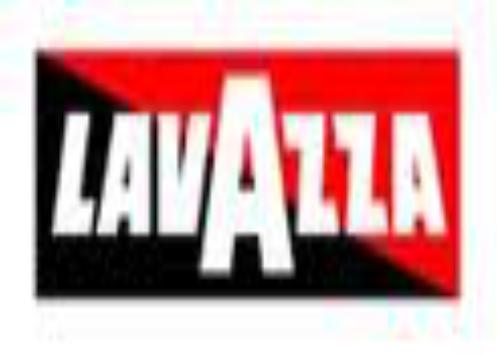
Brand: LAVAZZA
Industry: Food